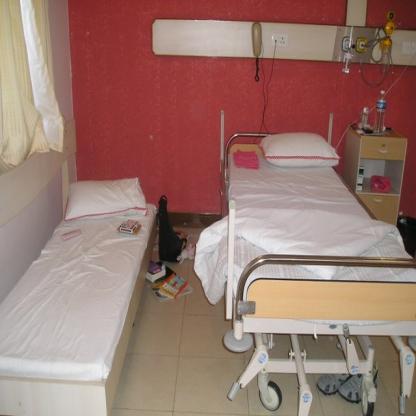
Scene: Indoor